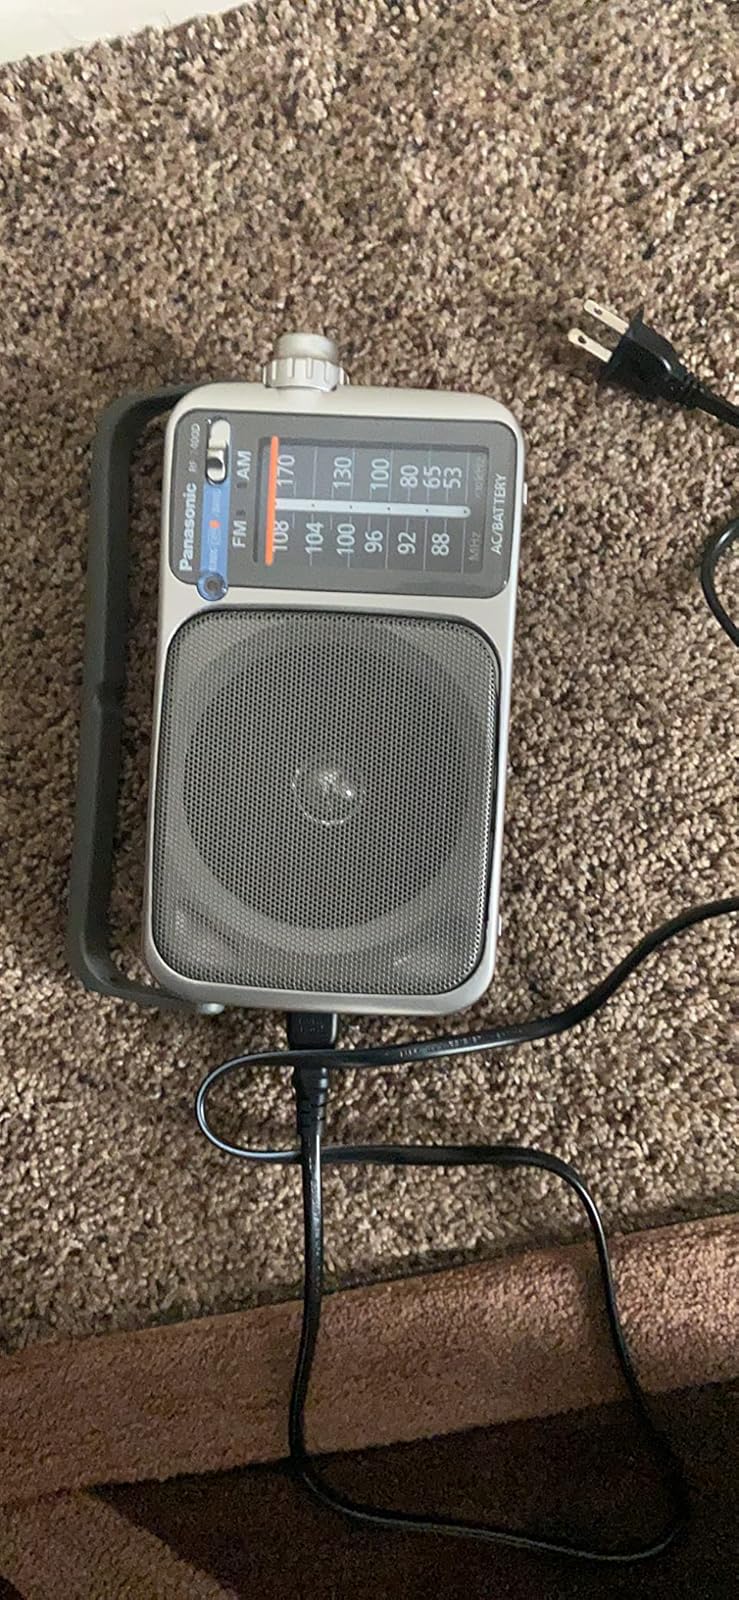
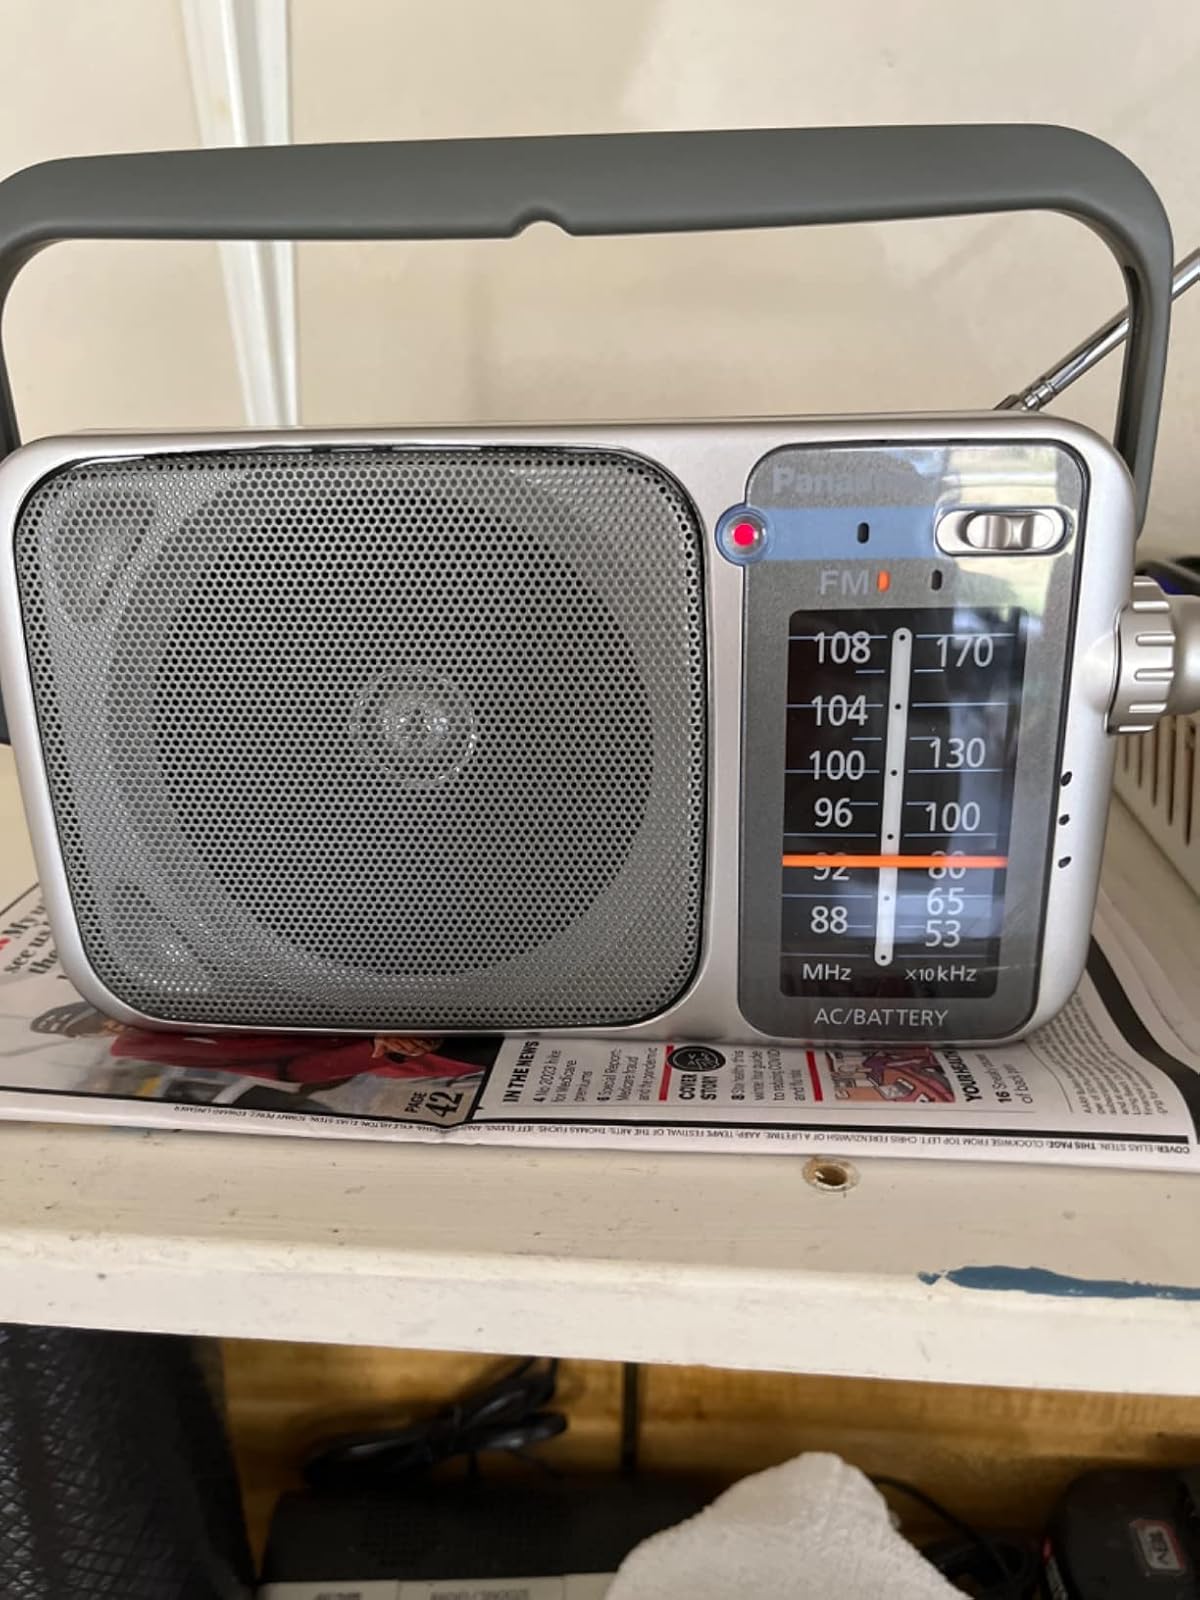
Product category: radio
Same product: yes